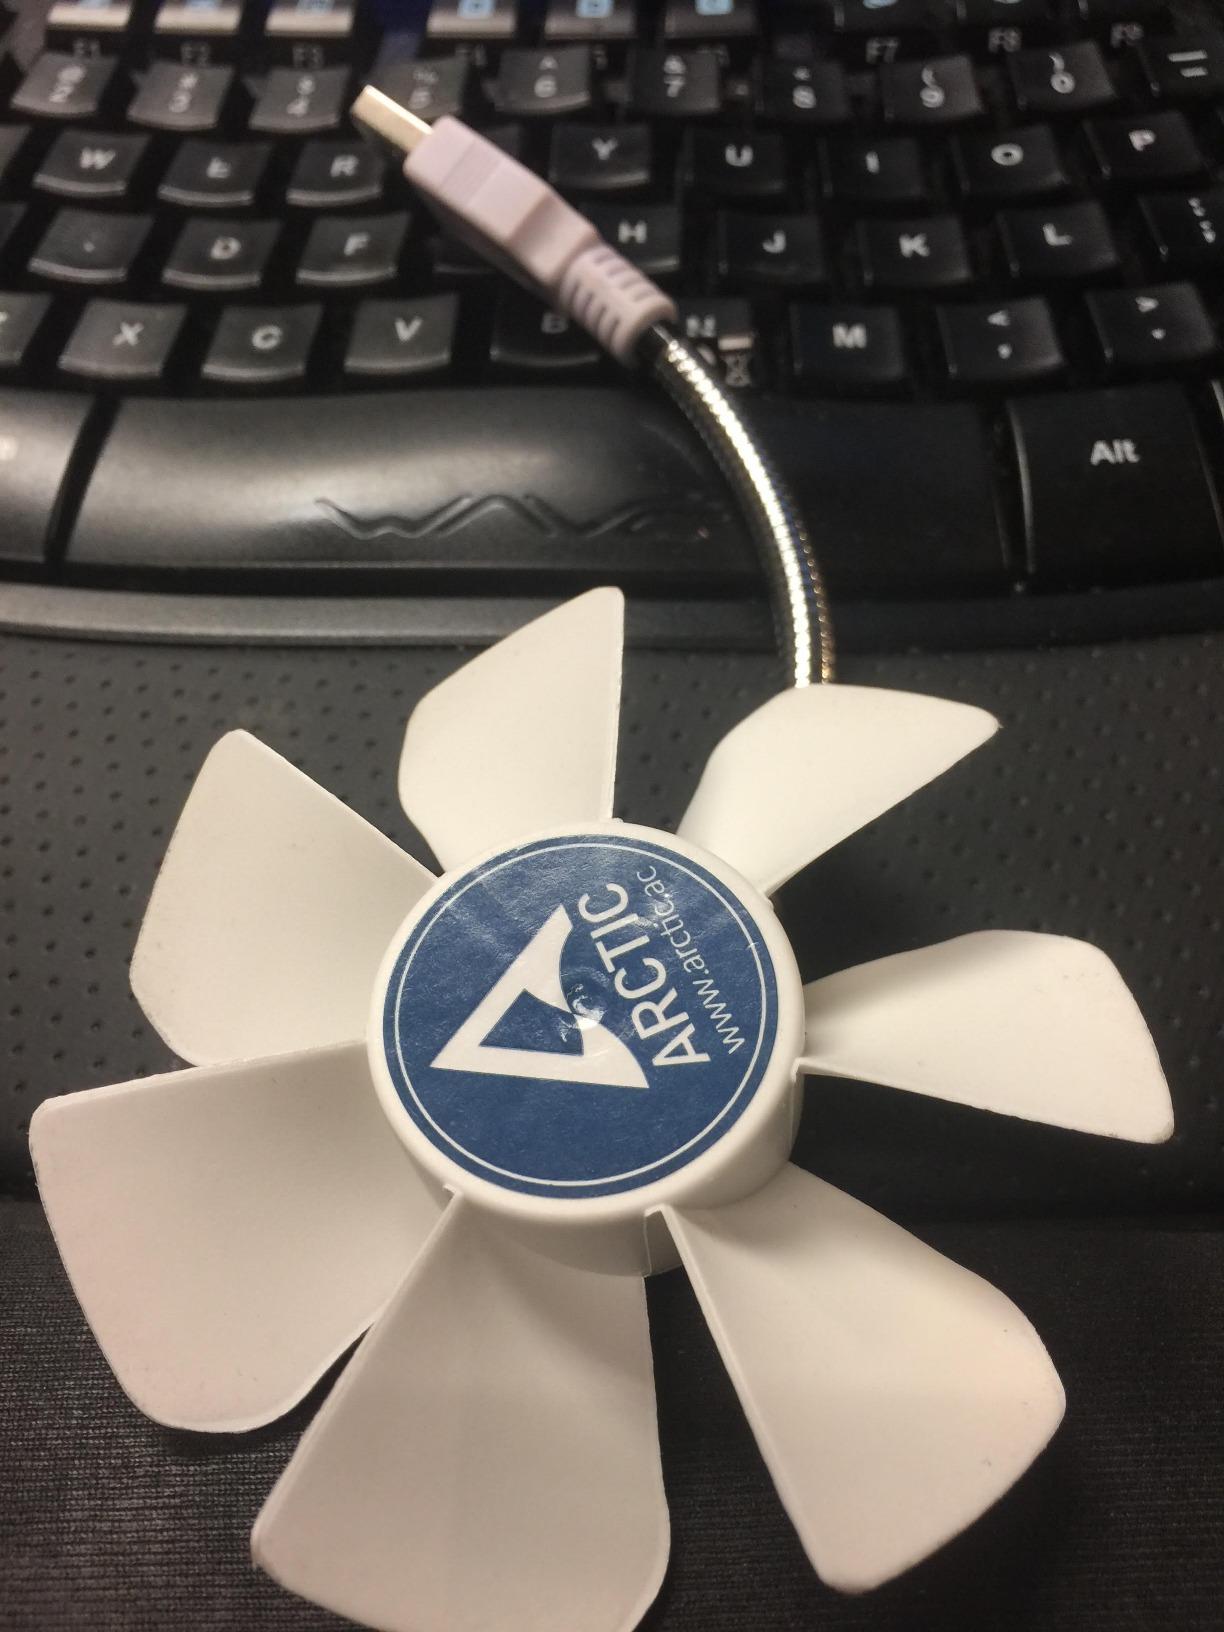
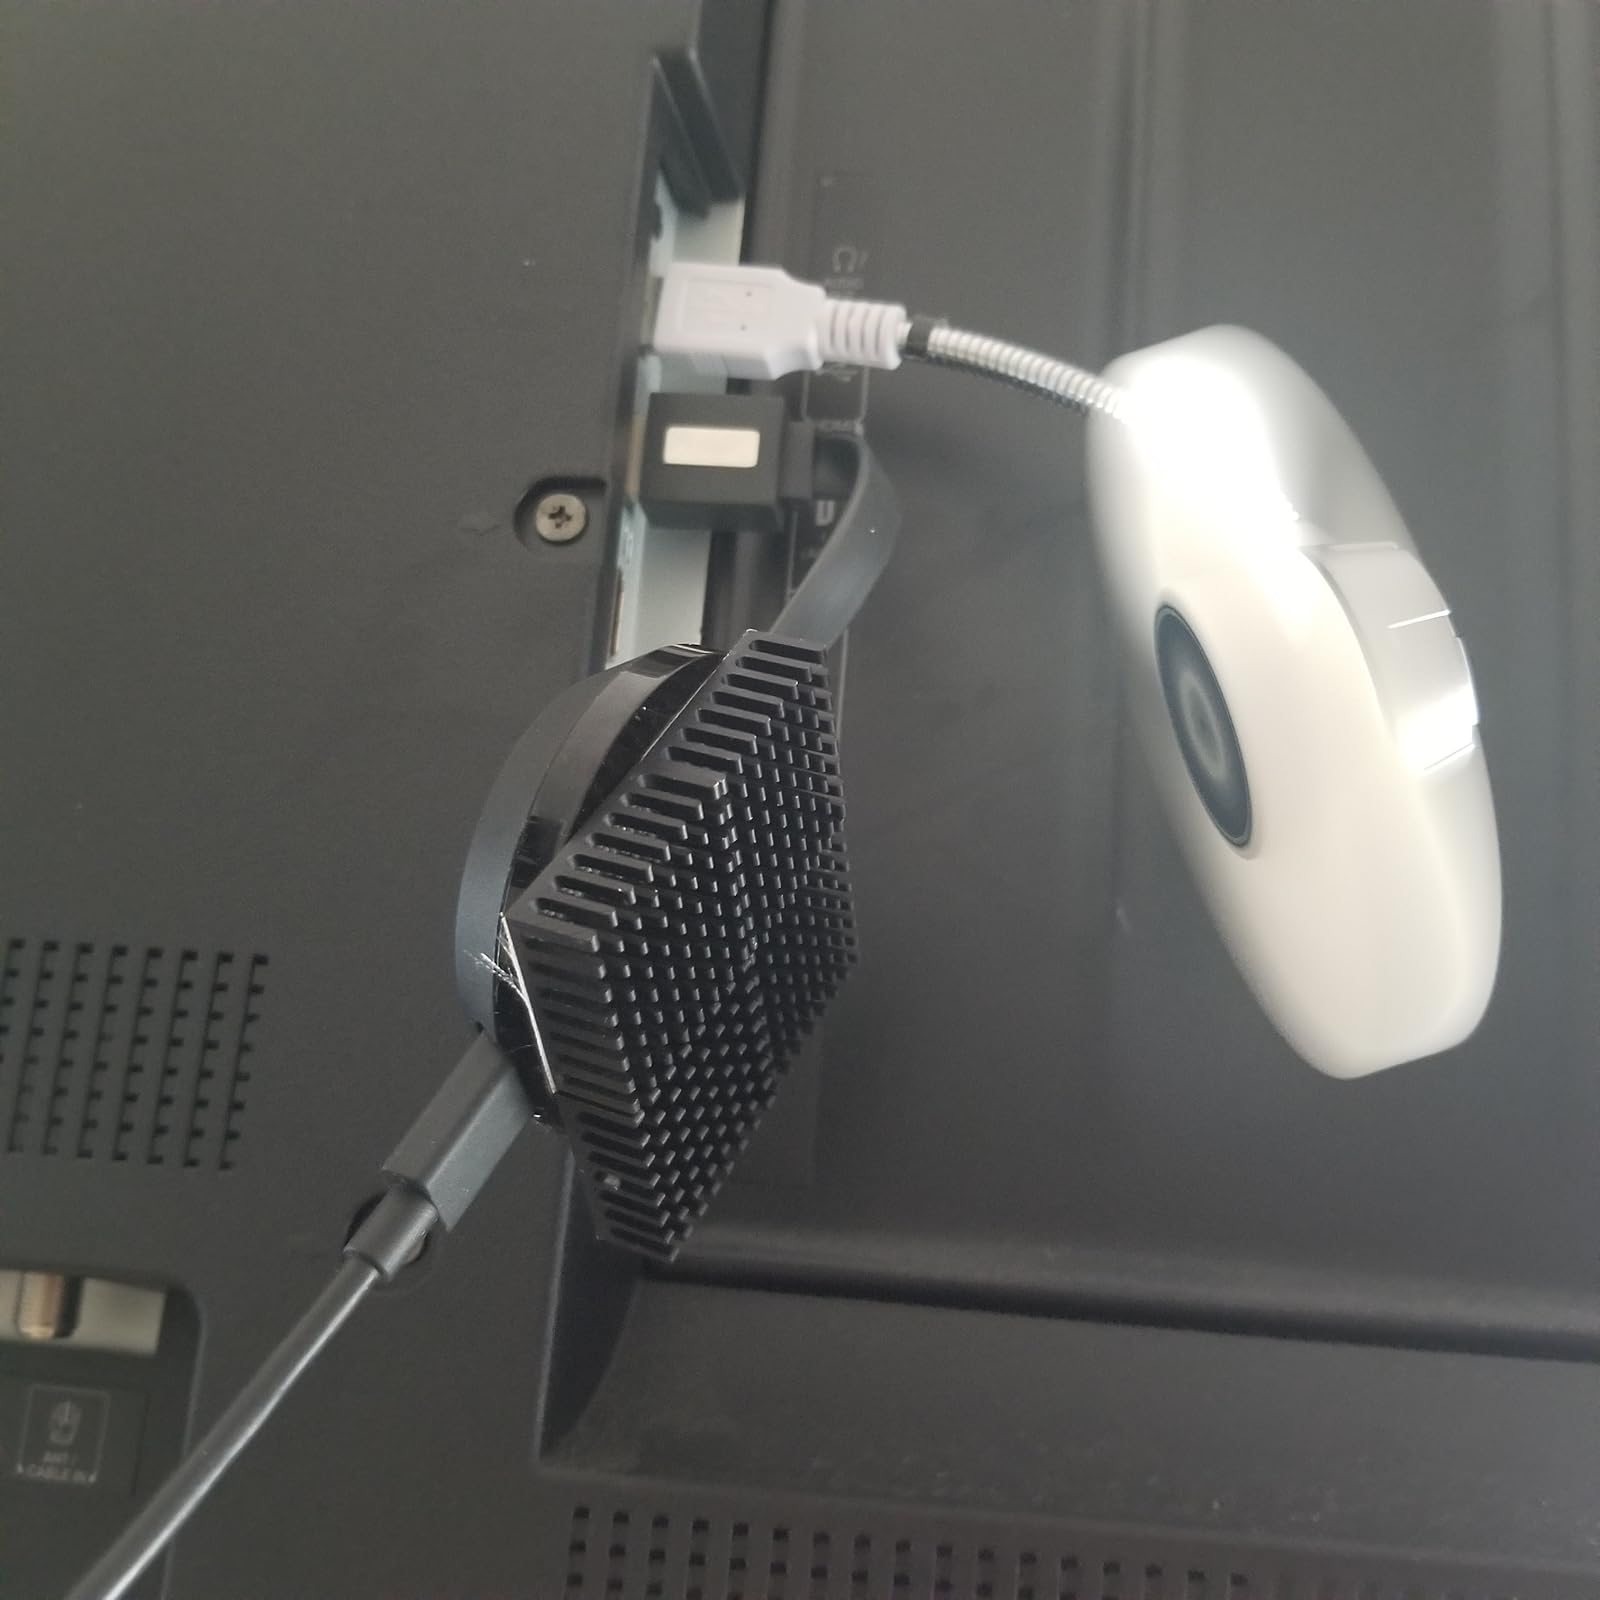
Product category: fan
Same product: yes